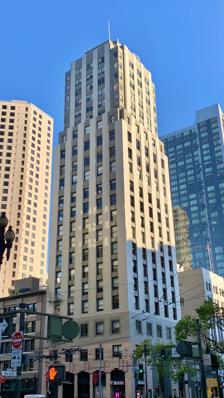
Building: Central Tower (San Francisco)
Country: United States of America
Year built: 1898
Commercial offices in San Francisco, California Central Tower In 2021 Former names Call Building Spreckels Building Record height Preceded by Chronicle Building Surpassed by Standard Oil Building General information Type Commercial offices Location 703 Market Street San Francisco , California Coordinates 37°47′14″N 122°24′14″W / 37.787181°N 122.403861°W / 37.787181; -122.403861 Completed 1898 1938 (art deco/art moderne renovations) Owner RKI 703 Investors LLC Height Roof 91 m (299 ft) Technical details Floor count 21 Design and construction Architect(s) Reid & Reid Albert Roller (renovations) References Call Building, circa 1897-1905 Central Tower is a 91 m (299 ft) 21-story office building at Market and Third Streets in San Francisco , California . The building has undergone numerous renovations since its completion in 1898 as the Call Building . It was later known as the Spreckels Building . History In 1890, M. H. de Young , owner of the San Francisco Chronicle , built San Francisco's first skyscraper, the 218-foot (66 m) Chronicle Building , to house his newspaper.  In response, John D. Spreckels and his father Claus Spreckels purchased the San Francisco Call in 1895 and commissioned a tower of their own that would dwarf the Chronicle Building. In September 1895, The Call wrote: The San Francisco Call is to have the finest building ever erected for a newspaper office. It is to be built on the corner of Market and Third streets, of granite and white marble, and will be fifteen stories — 310 feet high, the highest building this side of Chicago. Unlike the Chronicle building it will be a beautiful building and a credit to its owner, Claus Spreckels, and worthy of the great paper to be printed within its walls. A light granite will be used for the first three stories, but above the third story white marble will be used. The main entrance or rotunda will be finished in some polished California marble, the very choicest obtainable, and the floor will be mosaic. The building eventually stood 315 feet (96 m) tall with an ornate baroque dome —which housed the offices of Reid & Reid , the building's architects —and four corner cupolas when construction finished in 1898. It was the tallest building west of the Mississippi River for many years. The structure was badly burned and damaged by the 1906 San Francisco earthquake , although the building did not collapse. After the fire, The Call reopened its offices at a new location, The Montgomery , and the former Call Building became known as the Spreckels Building. In 1938 Albert Roller completely refurbished Central Tower. The building's height was reduced to 298 feet (91 m) and the number of stories was increased from 15 to 21; the ornate dome and the cupolas atop the building were removed. The Call from Kearny Street, 1905, with Lotta's Fountain at lower left On fire after the 1906 earthquake Aftermath of the fire See also San Francisco Bay Area portal List of early skyscrapers List of San Francisco Designated Landmarks List of tallest buildings in San Francisco References